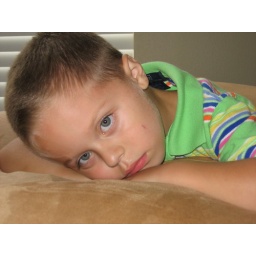
Chandler in green Polo shirt NLR